1962 Cannes Film Festival

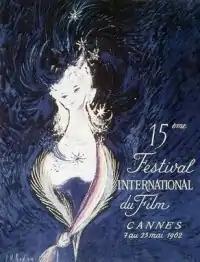
Official poster of the 15th Cannes Film Festival, an original illustration by "A.M. Rodicq".

The 15th Cannes Film Festival took place from 7 to 23 May 1962. Japanese writer and diplomat Tetsurō Furukaki served as jury president for the main competition.